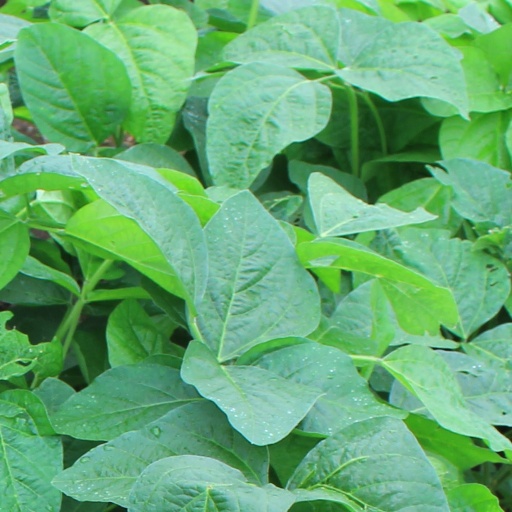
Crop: soybean